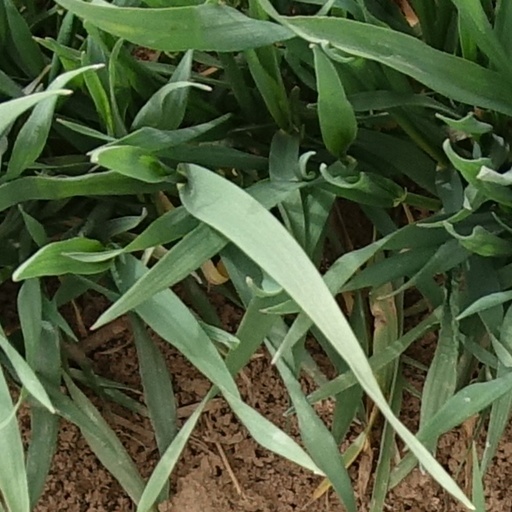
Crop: wheat